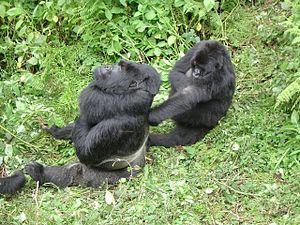
La sociabilité représente les interactions de type social au sein d'un groupe d'individus appartenant à la même espèce et organisé sur un mode coopératif. La coopération présente une grande variabilité de complexité croissante et peut être de types diverses qui vont définir les différents degrés de sociabilité.